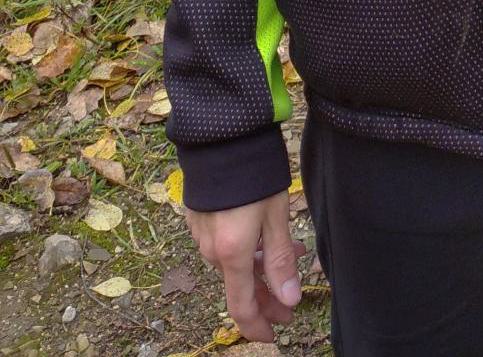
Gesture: no_gesture